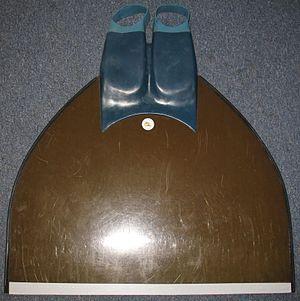
Monopalme plate
On entend par nage avec palmes, la progression sur ou sous l'eau d'un nageur avec palmes n'utilisant que sa force musculaire. Aujourd'hui, elle est la technique la plus efficace pour se déplacer dans l‘eau. Les sensations que procure le mouvement d’ondulation dans l’eau sont incomparables et permettent de battre des records de vitesse impressionnants : jusqu’à 13 km/h. Sport récent, sa popularité ne cesse d’augmenter, avec plus de 100 000 adeptes partout dans le monde et sur les 5 continents. La monopalme associée au mouvement du dauphin a donné naissance à un nouveau sport de glisse, de compétition et de sensations...
Une monopalme est un type de palme utilisée essentiellement en nage avec palmes et en plongée libre, qui prend les deux pieds à la fois et comporte une voilure unique, sur le modèle de la queue des cétacés.